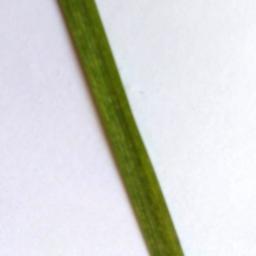
Label: Rice___Healthy